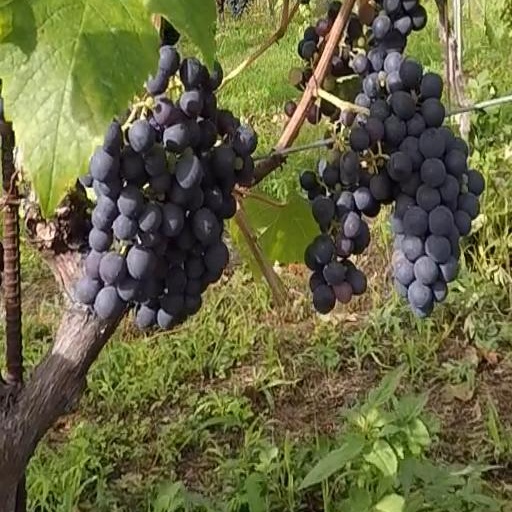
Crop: grape